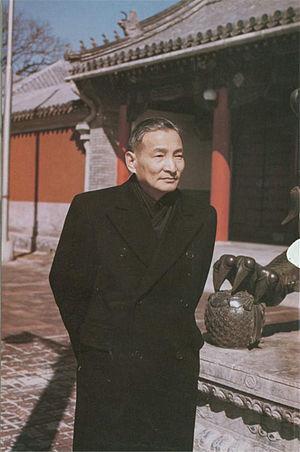
Chen Yun, né le 13 juin 1905 et décédé le 10 avril 1995, est un homme politique et économiste chinois. Il est l'un des « huit immortels » du Parti communiste chinois auquel il adhéra en 1925.
Le vice-Premier ministre du Conseil des affaires de l'État de la république populaire de Chine est un membre important du gouvernement chinois dont l'objectif est d'assister le Premier ministre. En règle générale, le titre est porté par plusieurs personnes à la fois qui supervisent chacune plusieurs domaines de l'administration. Le premier vice-Premier ministre assure l'intérim en cas d'incapacité du Premier ministre.